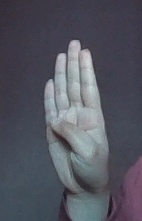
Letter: kaaf